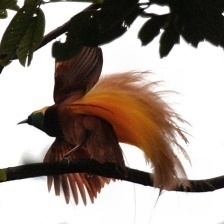
Species: BIRD OF PARADISE
Scientific name: STRELITZIA